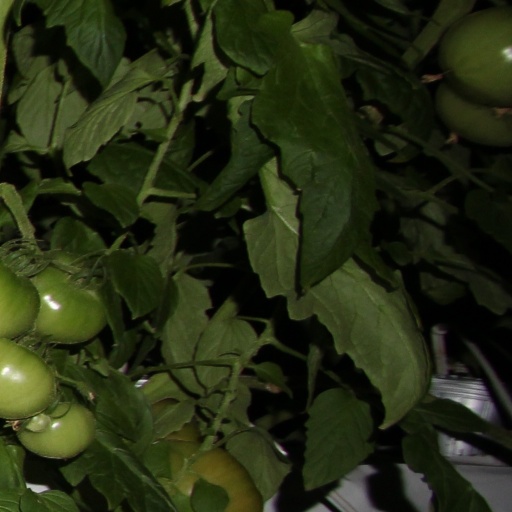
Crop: tomato